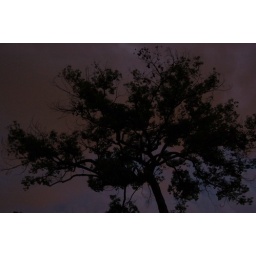
light: tree silhouette against dark and cloudy sky